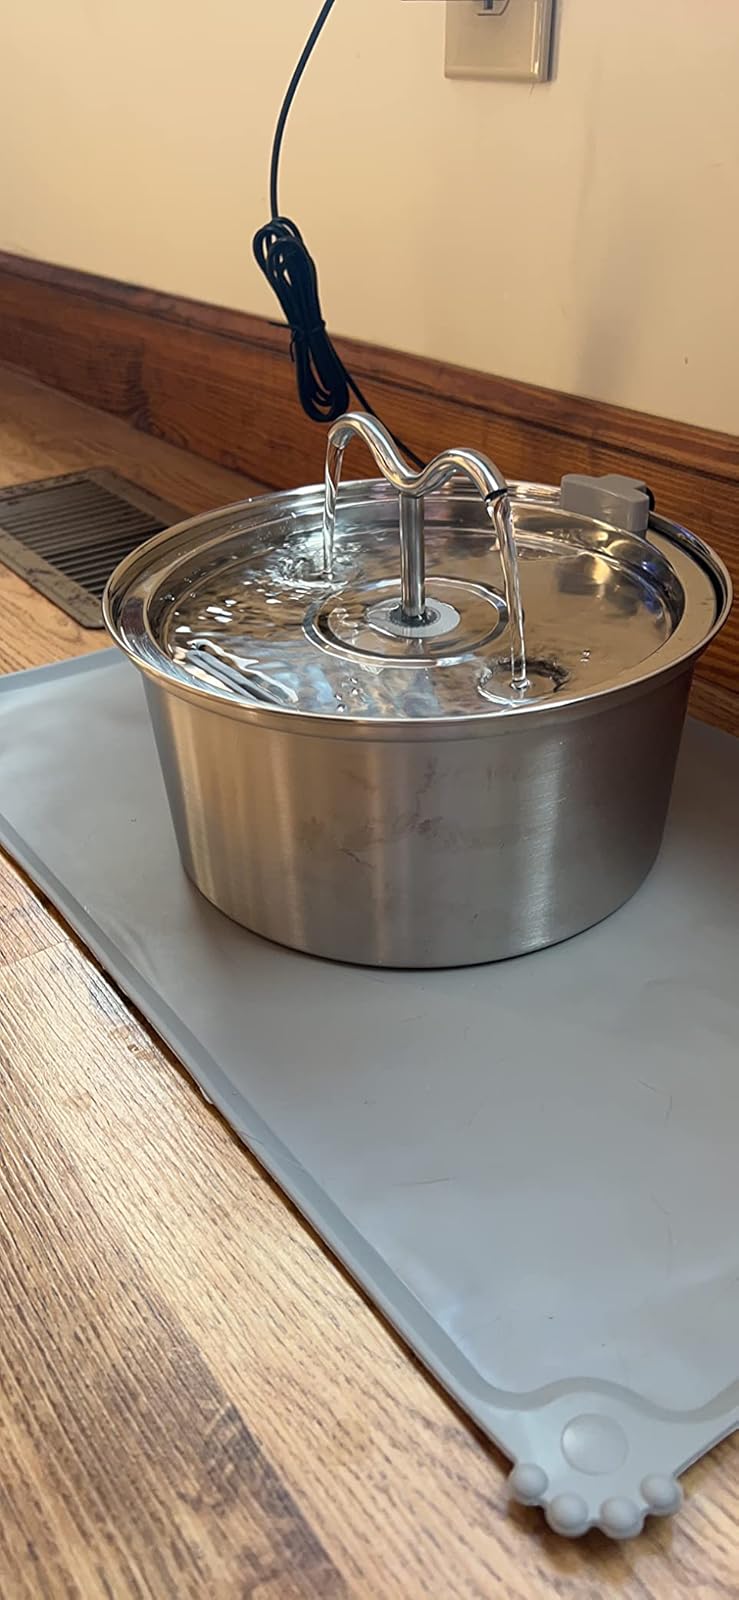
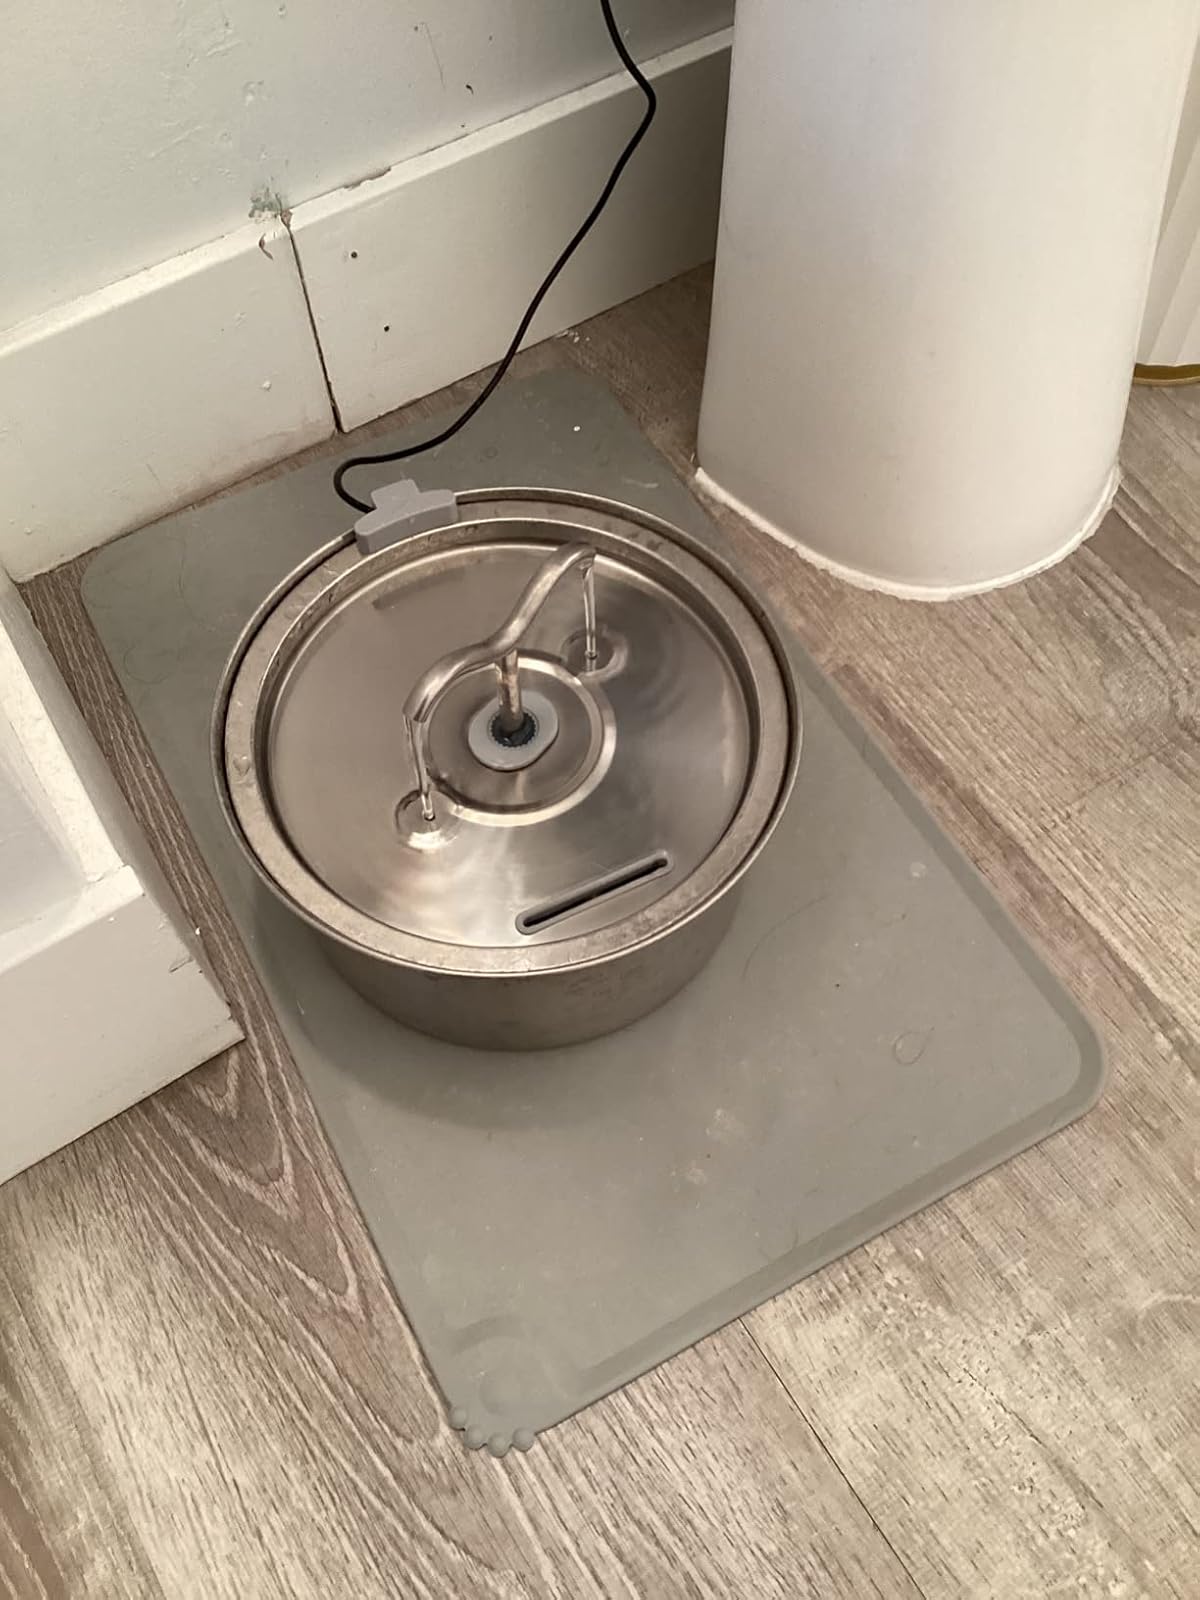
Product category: items_bowl
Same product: yes